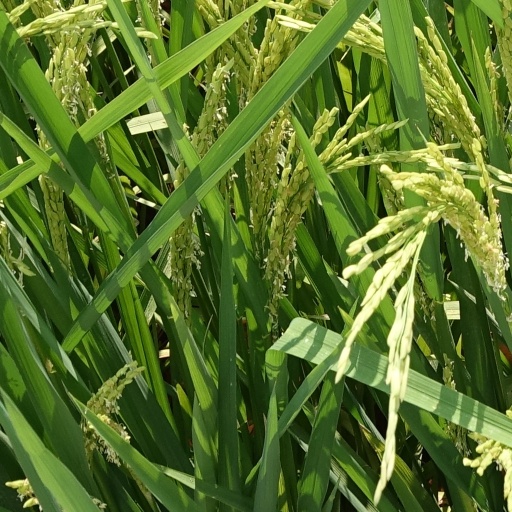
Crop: rice